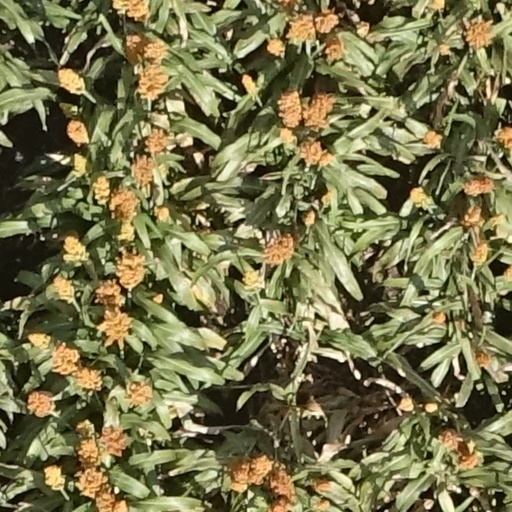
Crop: sorghum